Scenic viewpoint

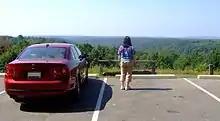
Scenic overlook in Scioto Trail State Park, Ohio

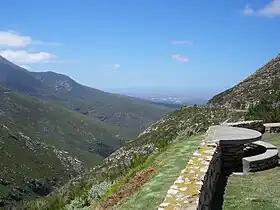
Scenic overlook in the Outeniqua Pass, South Africa, over George and the Indian Ocean. Parking and picnic tables are provided next to the road.

A scenic viewpoint—also called an observation point, viewpoint, viewing point, vista point, scenic overlook, etc.—is an elevated location where people can view scenery (often with binoculars) and photograph it. Scenic viewpoints may be created alongside scenic routes or mountain roads, often as simple turnouts or lay-bys where motorists can pull over onto pavement, gravel, or grass on the right-of-way.